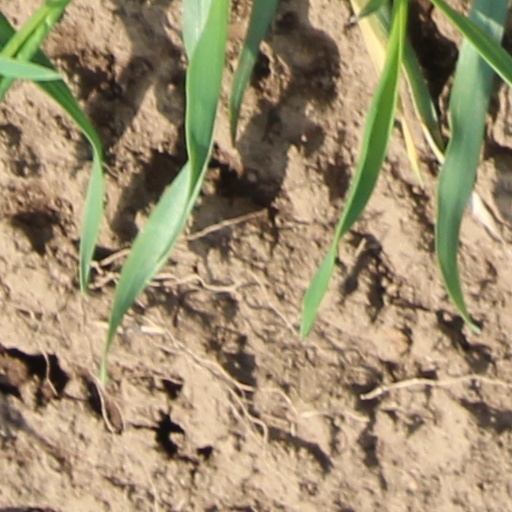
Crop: wheat